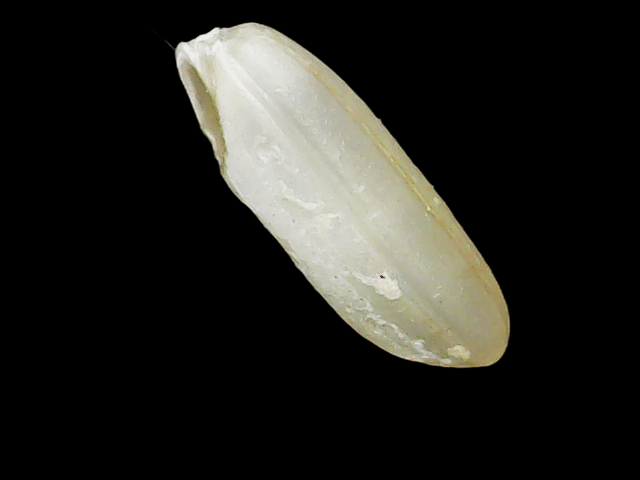
Rice variety: Binadhan23